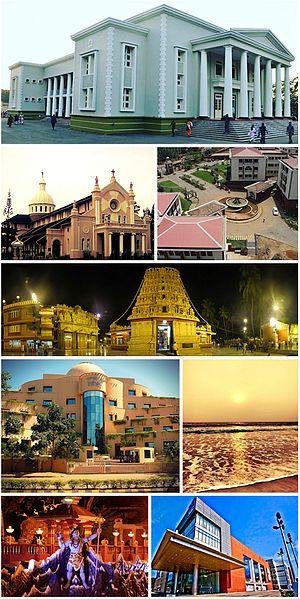
Mangalore, officiellement connu sous le nom de Mangaluru, est la principale ville portuaire du district Dashina du Kannada dans l'État du Karnataka en Inde du Sud. La ville est située à environ 352 km à l'ouest de Bangalore, la capitale de l'État du Karnataka, entre la mer d'Arabie et la chaîne de montagnes des Ghats occidentaux.